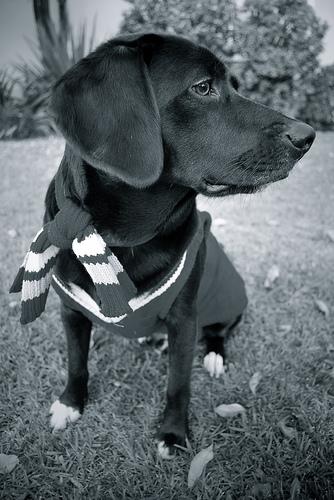
Breed: beagle